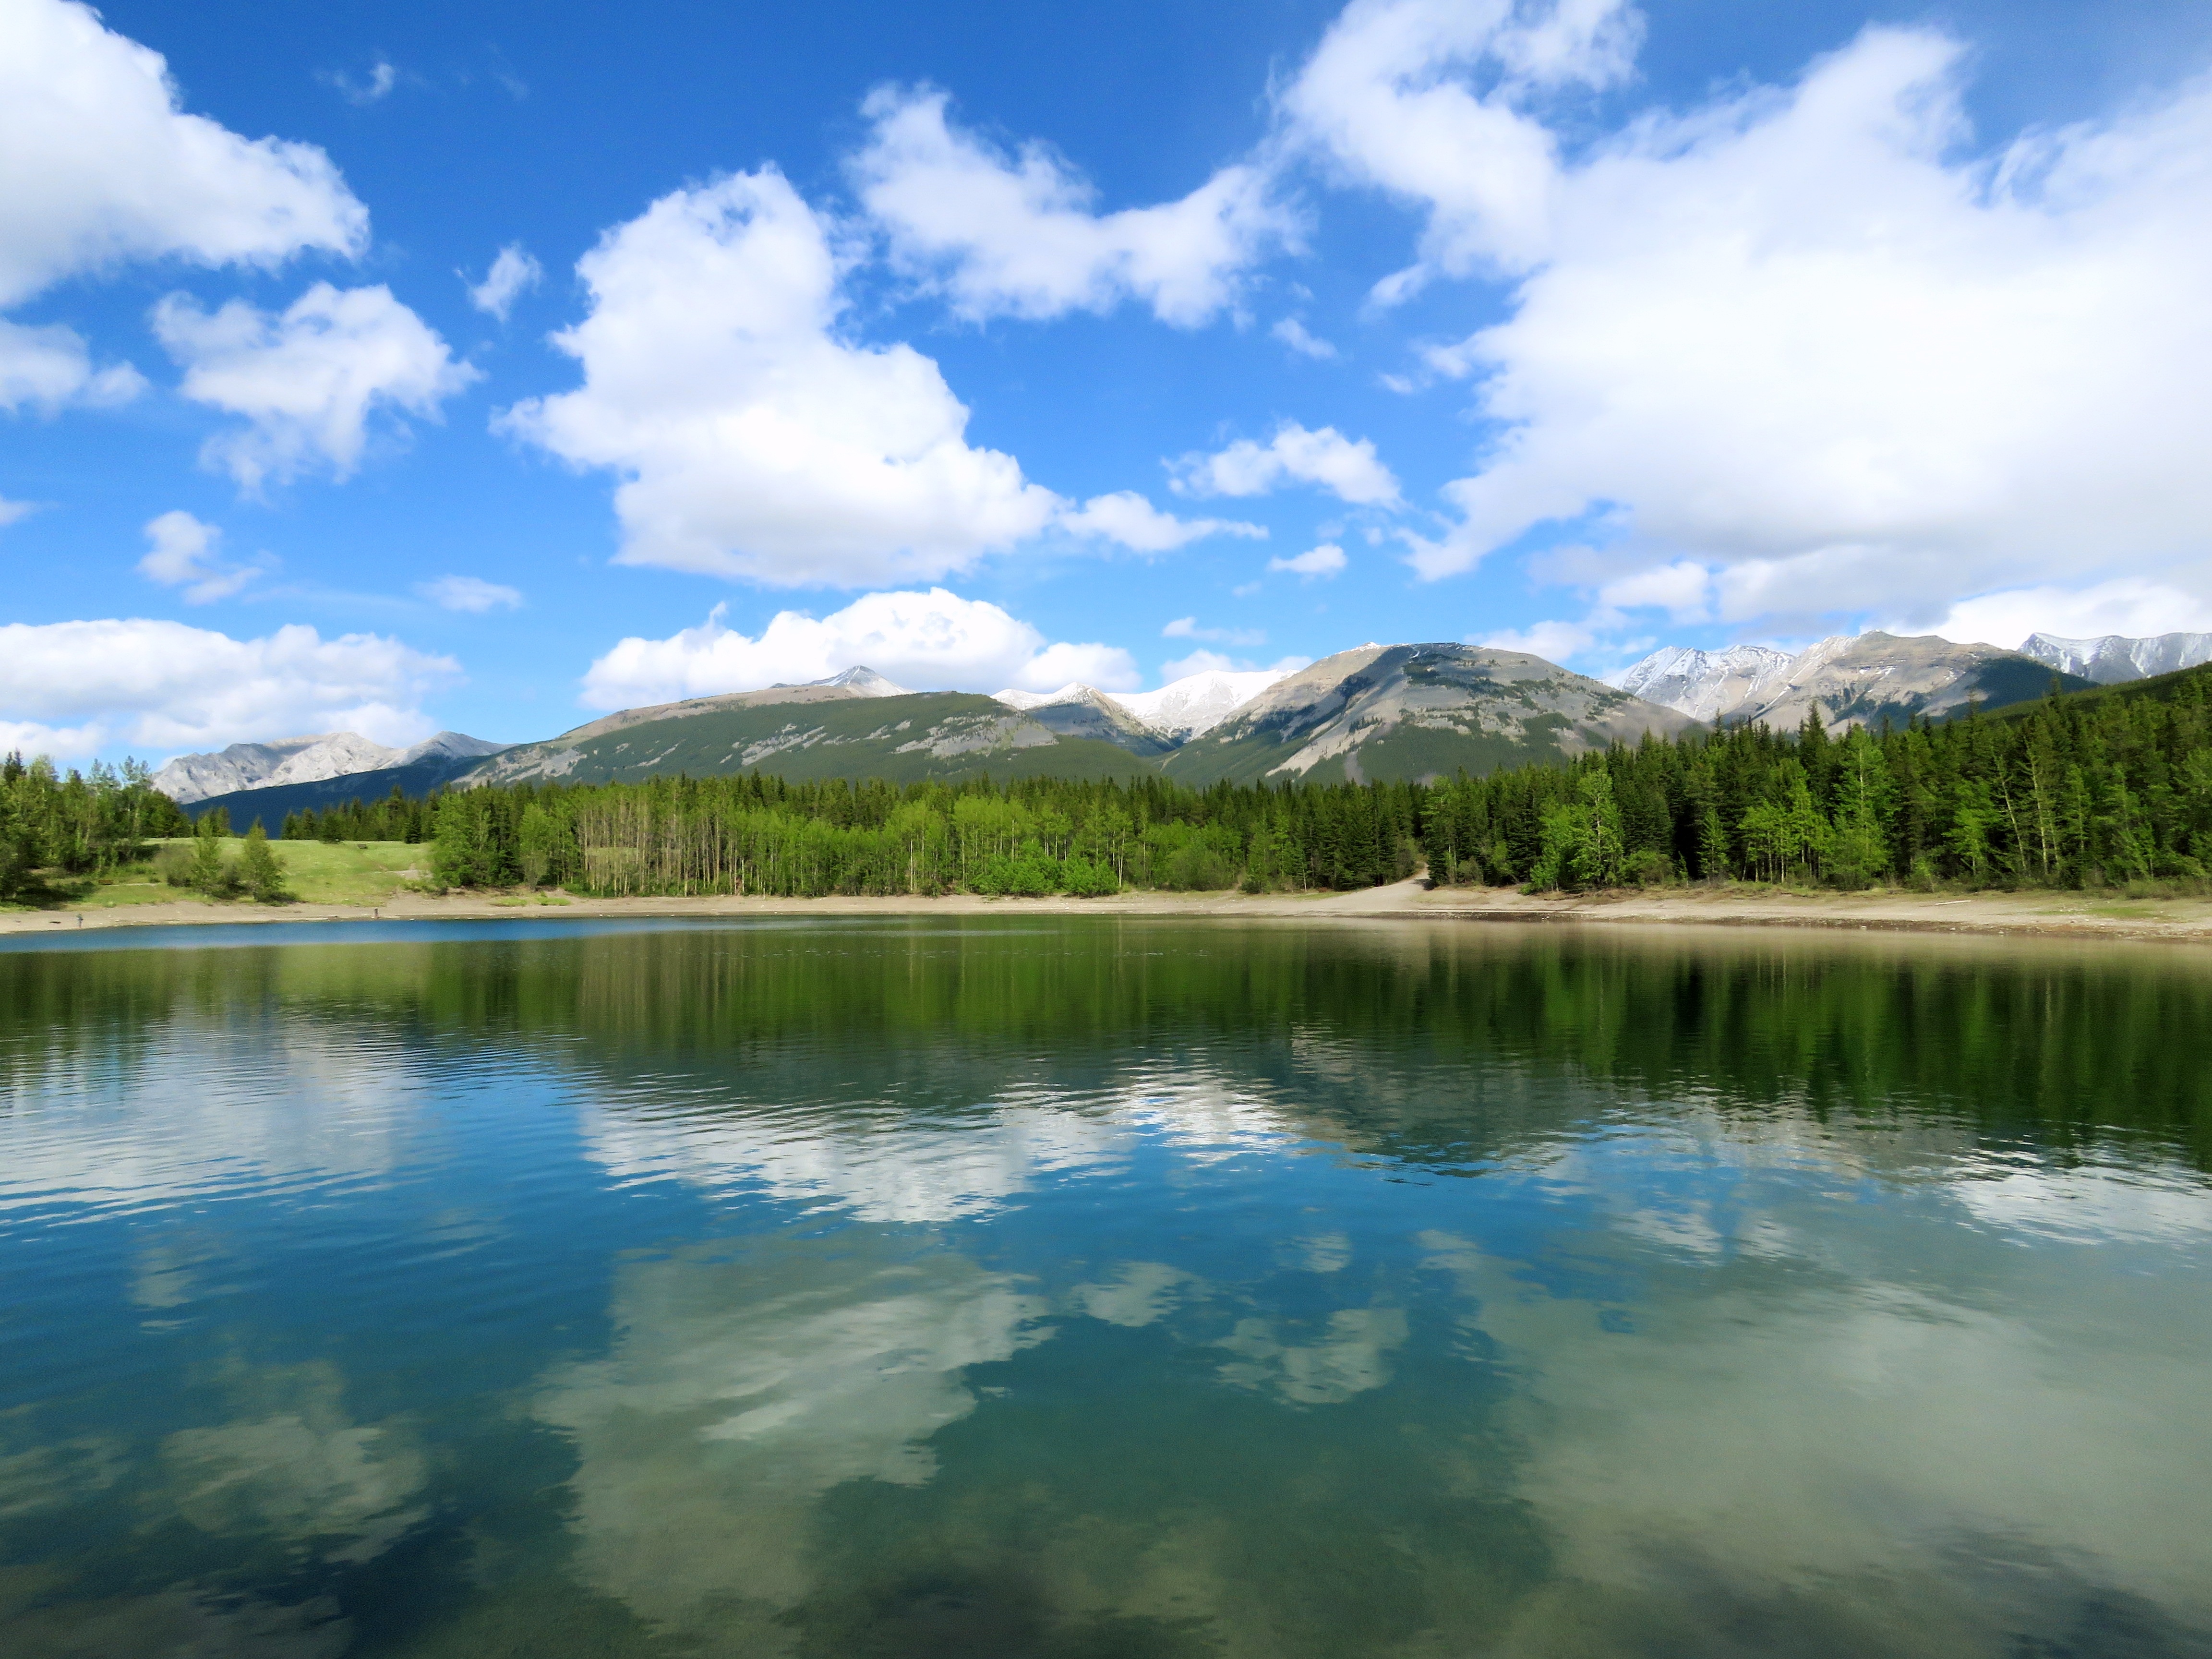
landscape, water, nature, forest, outdoor, wilderness, mountain, cloud, sky, meadow, lake, river, mountain range, summer, pond, reflection, tranquil, scenic, natural, park, scenery, calm, blue, reservoir, highland, body of water, sunny, canada, loch, tarn, reflection on lake